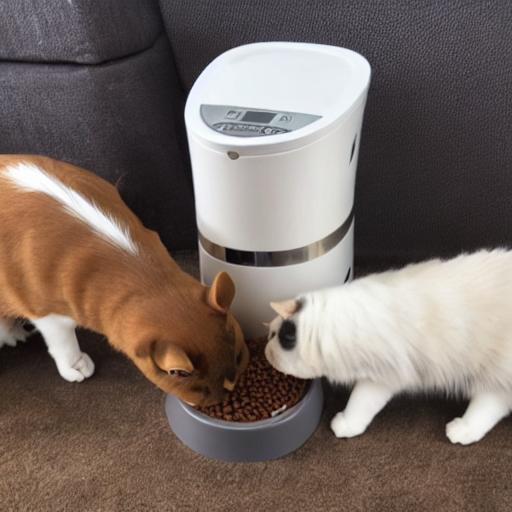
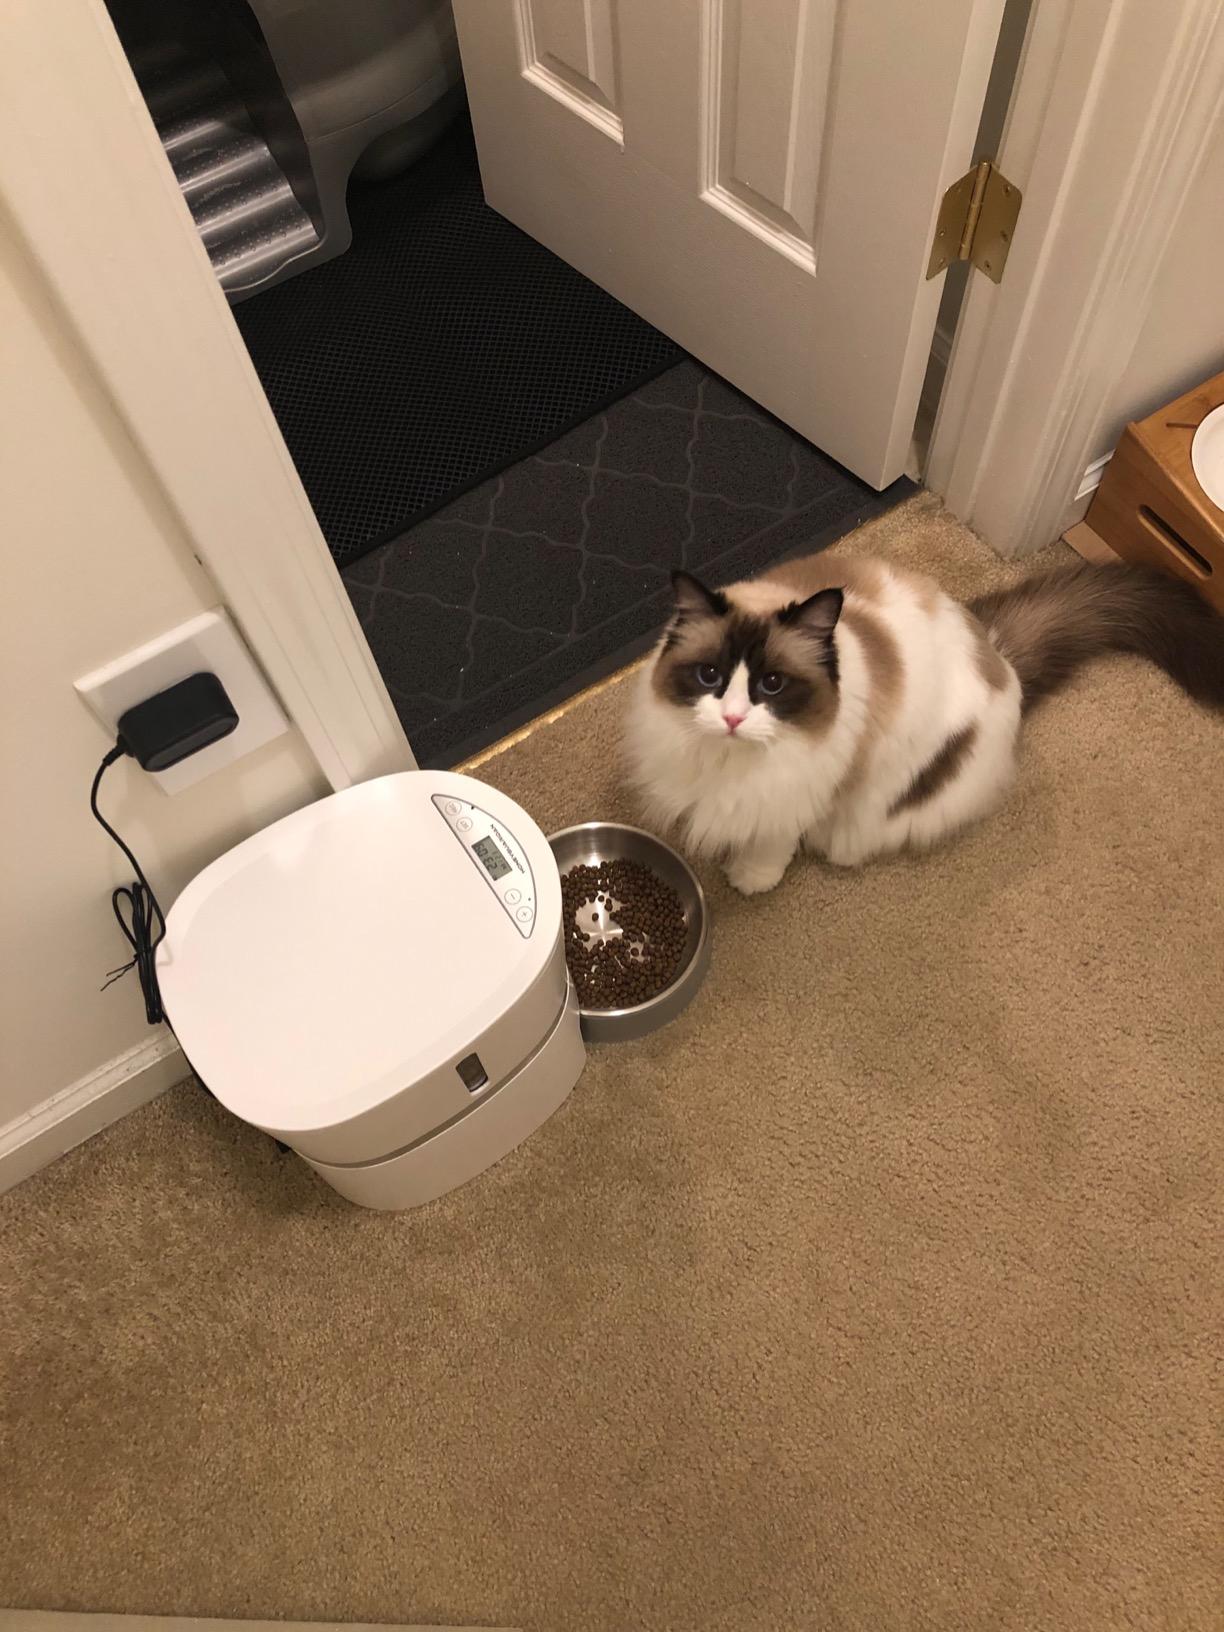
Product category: items_feeder
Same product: no